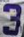
Number: 3